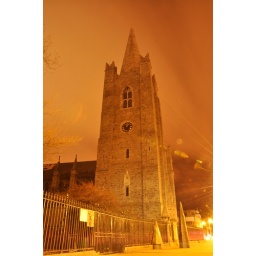
Poor white balance at night looking at the main tower of St Patrick's Cathedral on St Patrick's Day in Dublin